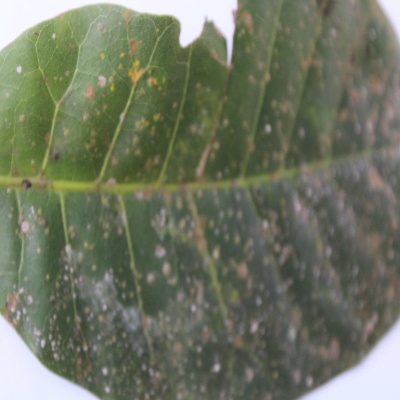
Crop: Cashew
Condition: red rust